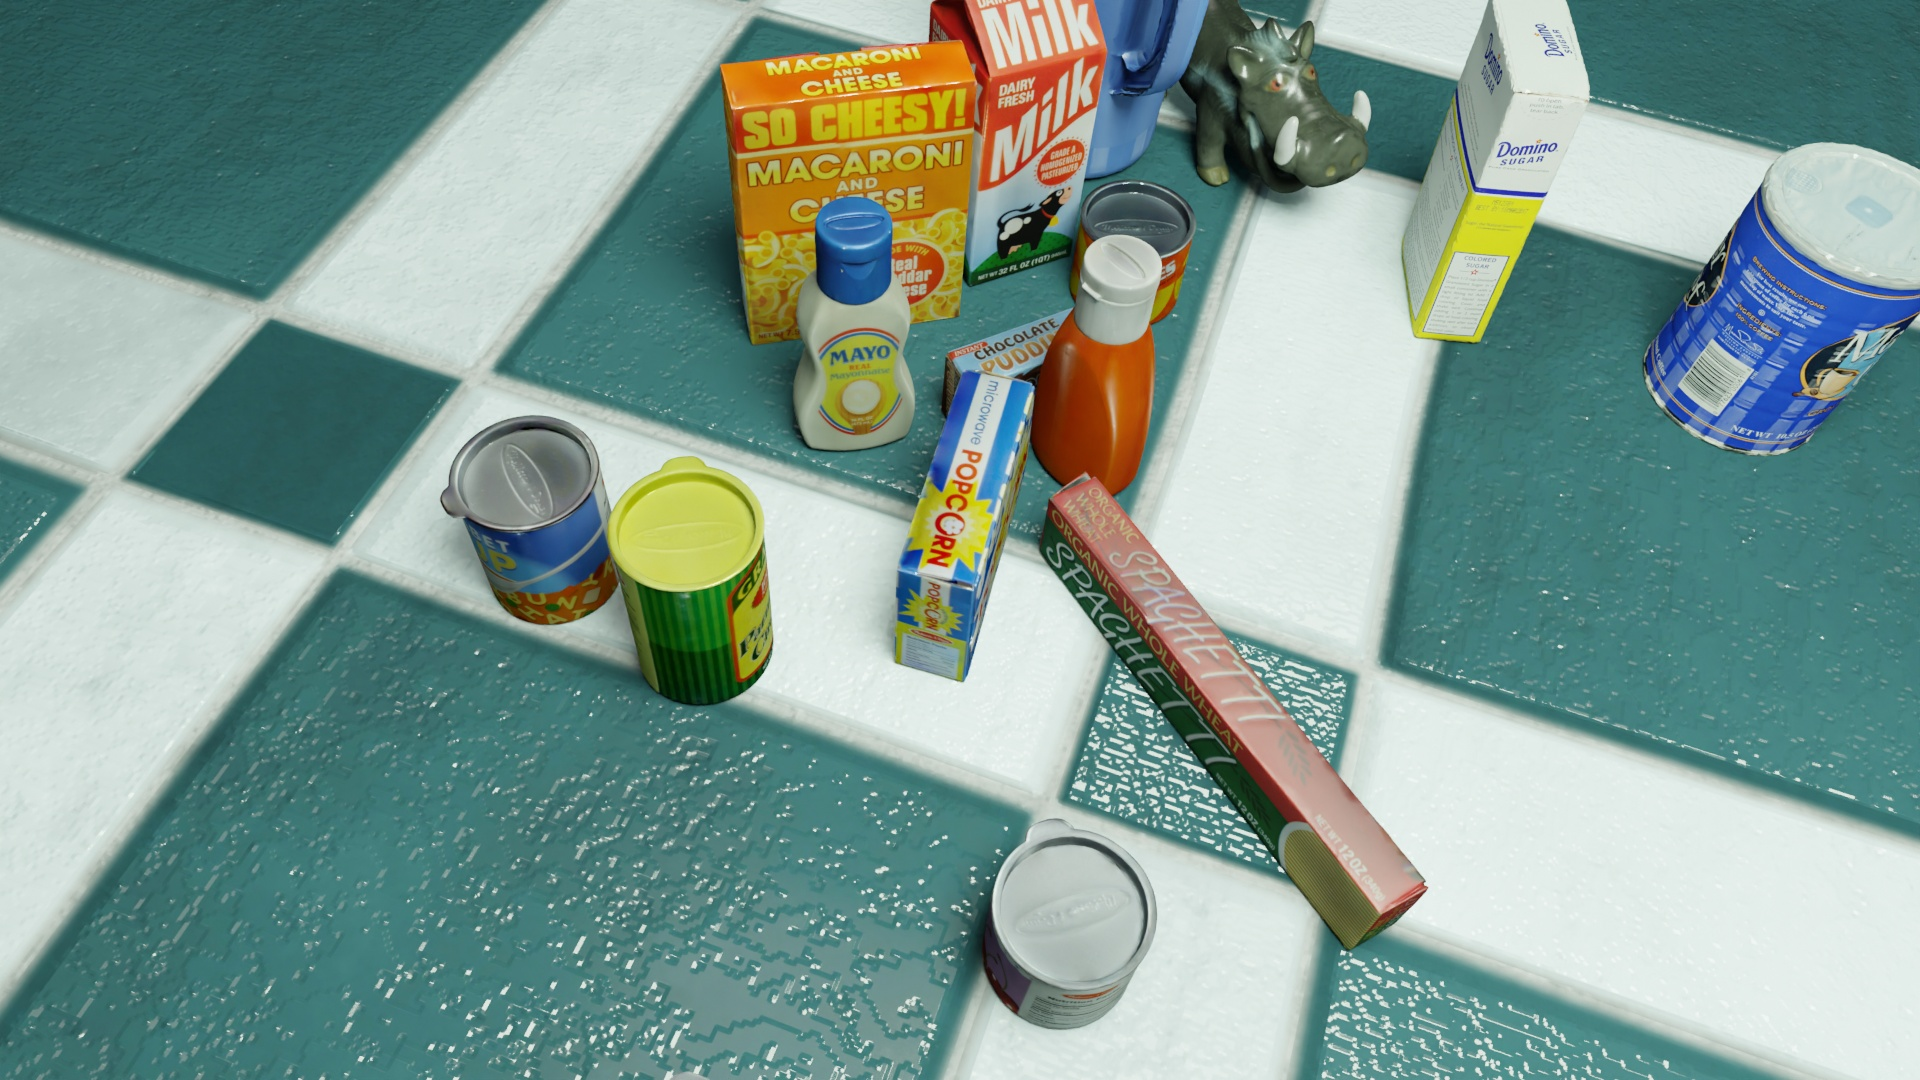
Question:
What are the eight normalized (x, y) image coordinates between 0 and 1 for the cuboid corners of the cylindrical can of green beans? Your answer should be a list of normalized (x, y) image coordinates between 0 and 1 with bottom face first then top face, all counter-clockwise.
Answer: [(0.354167, 1.246296), (0.415625, 1.084259), (0.347396, 0.993519), (0.283333, 1.143519), (0.344792, 1.231481), (0.4125, 1.055556), (0.338021, 0.957407), (0.267188, 1.119444)]